International Maritime Confederation

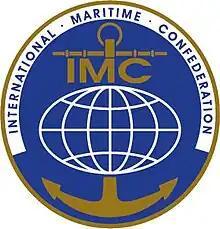
Logo - International Maritime Confederation

The International Maritime Confederation (IMC) is the umbrella organization of maritime organizations and marine societies on the European level. The purpose of the Federation is the joint furthering of maritime understanding and the promotion of maritime ideas on the basis of international cooperation.